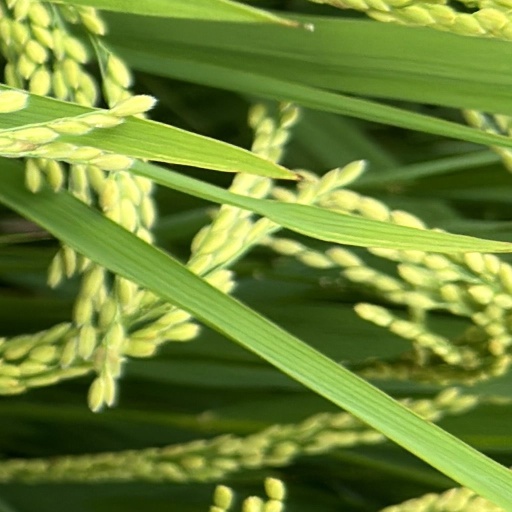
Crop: rice